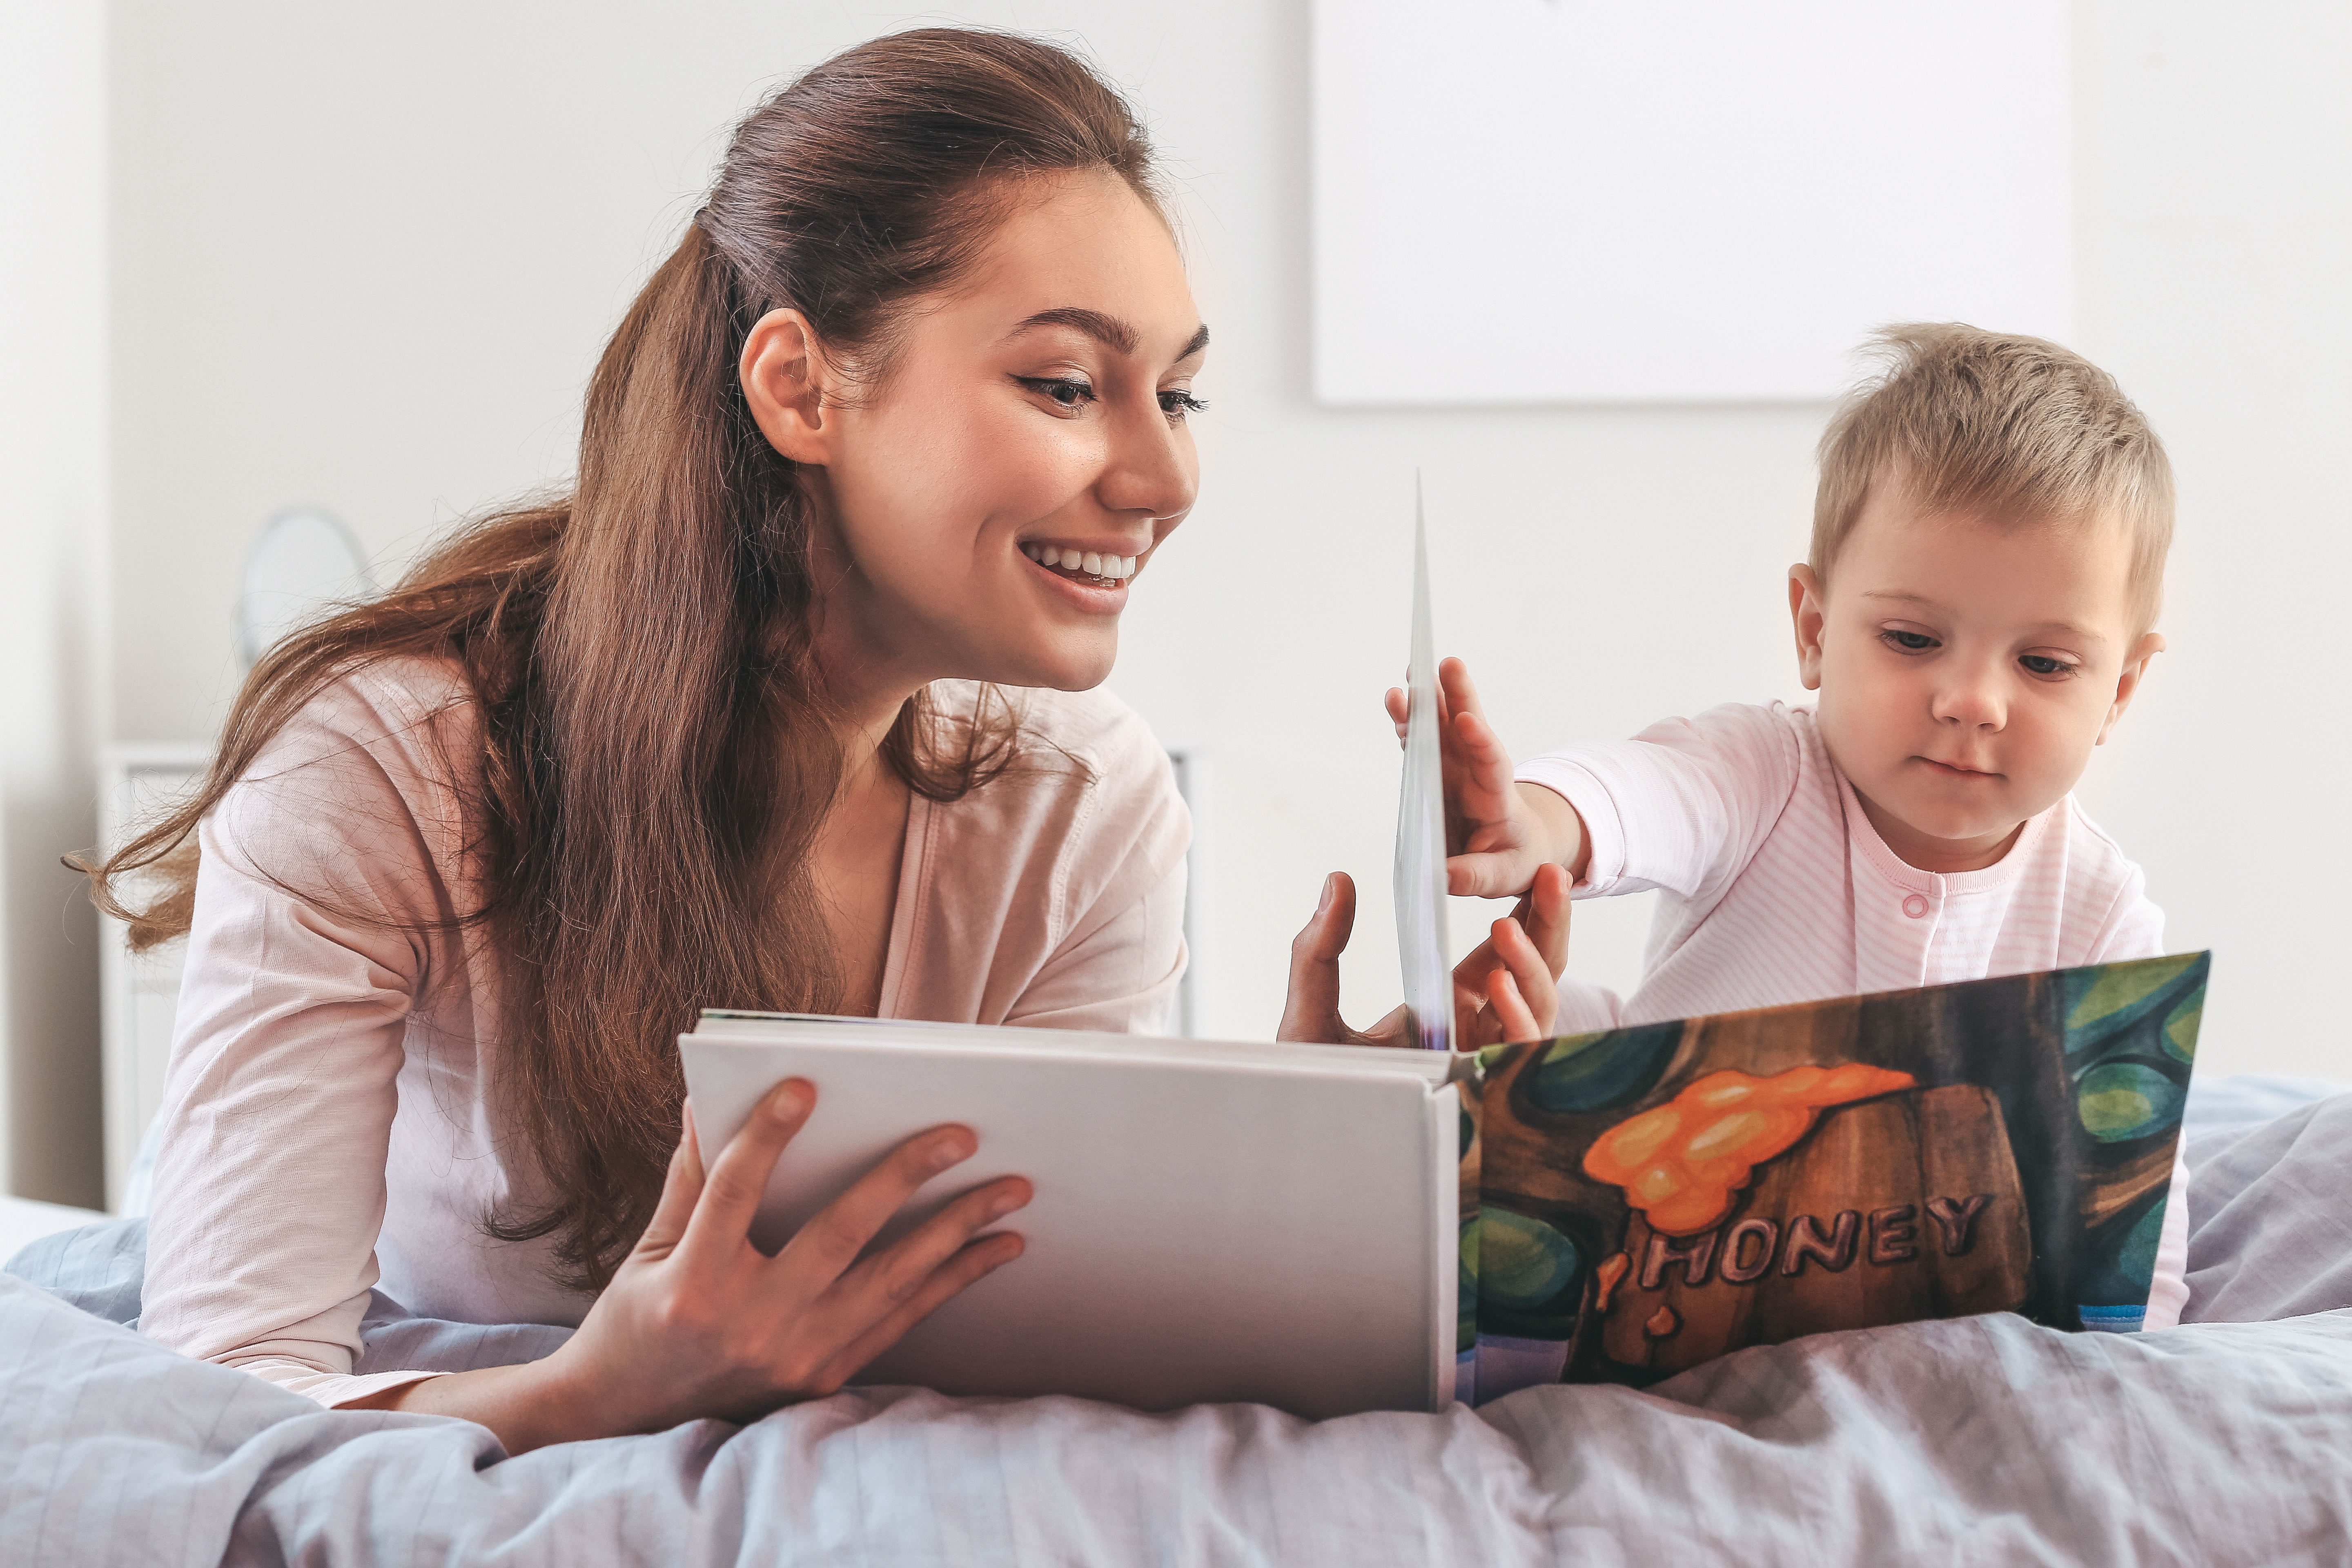
face, head, smile, hand, sharing, happy, gesture, finger, gadget, comfort, fun, electronic device, leisure, toddler, technology, event, t shirt, child, room, sitting, conversation, tablet computer, couch, learning, book, reading, baby, job, education